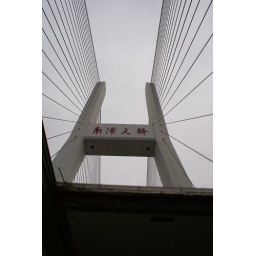
Views of Shanghai's suspension bridge - from Jim's seat in the back of the truck taxi.